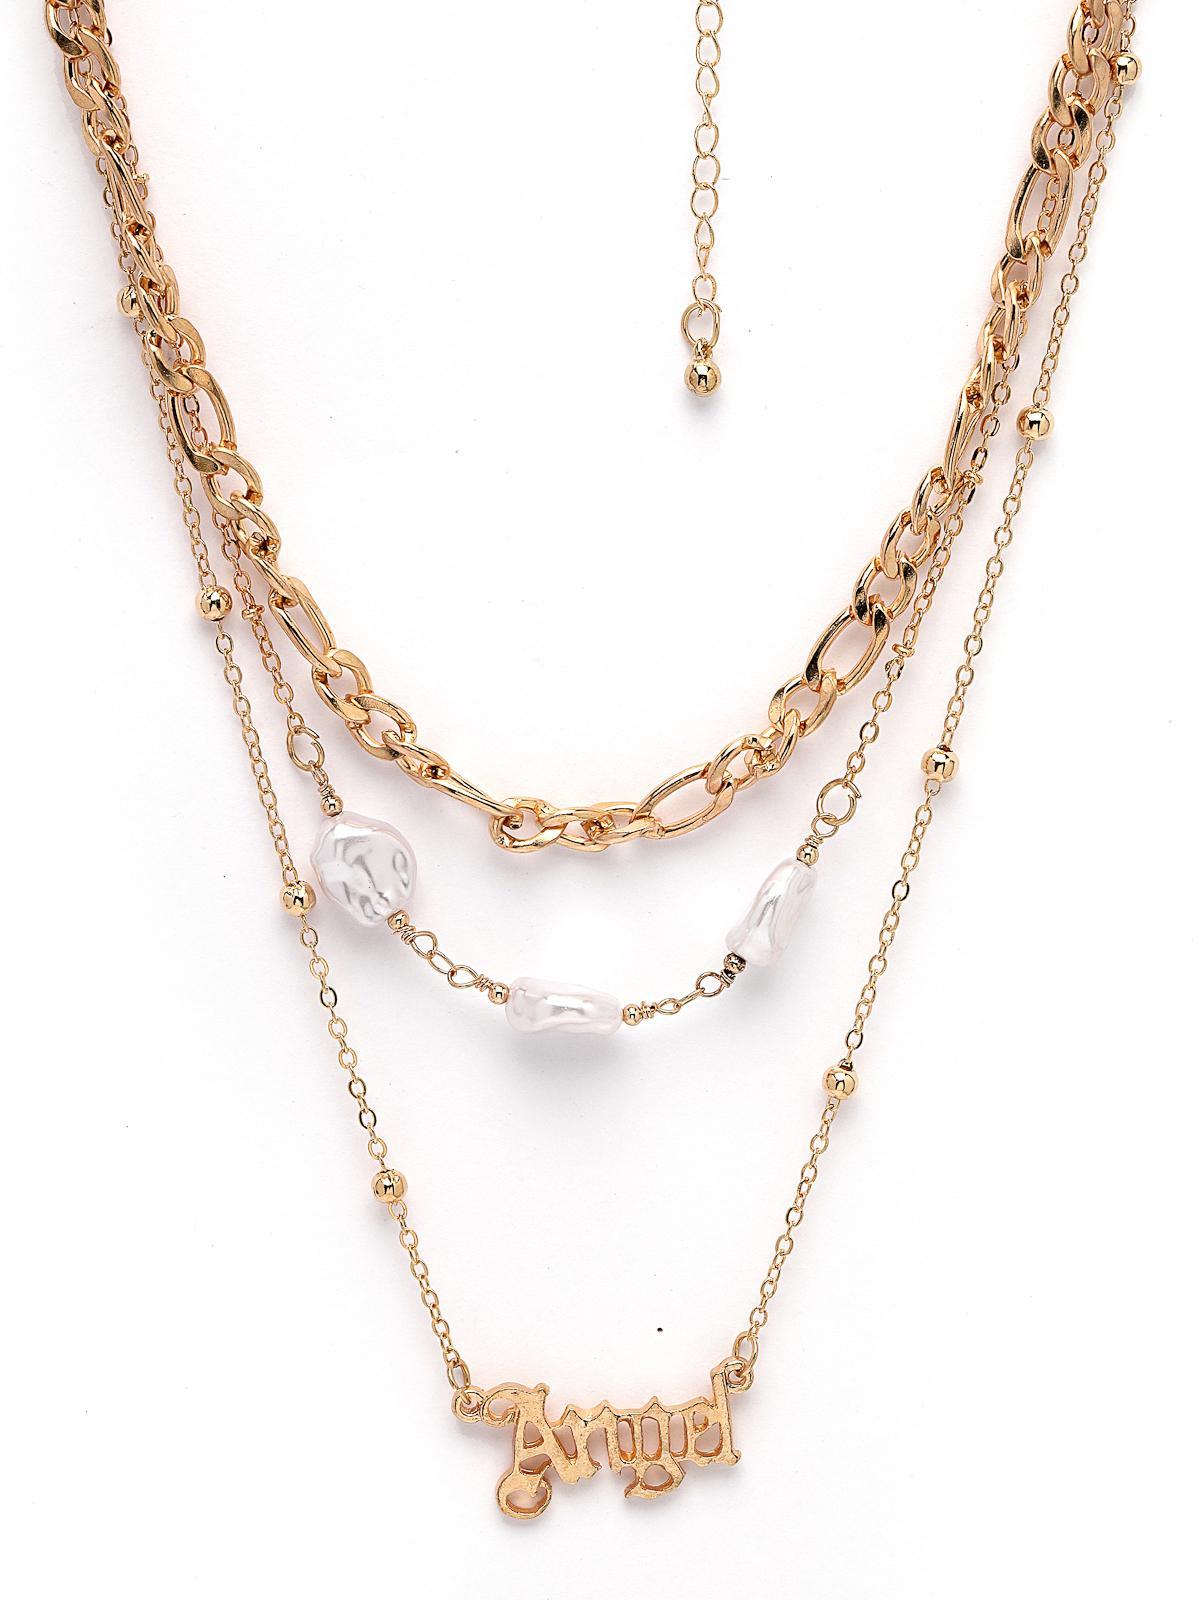
Scintillare by Sukkhi Attractive Stylish Multilayer Gold Plated Chain Pendant Necklace for Women & Girls |Birthday Gift for Girls And Women Anniversary Gift for Wife| Gifts Collection|N106591
Type: Necklaces & Pendants
Brand: Scintillare by Sukkhi
Price: Rs. 343
 Radiate charm with Scintillare by Sukkhi's Attractive Stylish Multilayer Gold Plated Chain Pendant Necklace. Perfect for women and girls, it's an ideal birthday or anniversary gift. The alluring design features multiple layers of gold-plated brilliance, adding a touch of timeless beauty to any ensemble. Elevate your look with this stunning necklace, an attractive and chic addition to your collection. Scintillare by Sukkhi offers a stylishly crafted choice from their Gifts Collection, ensuring every occasion is celebrated with grace and enduring style.Disclaimer:There may be slight variation in shade and colour due to photographic effects and monitor settings
Included: 1 Necklace